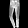
Label: Trouser